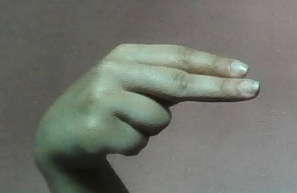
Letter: ain